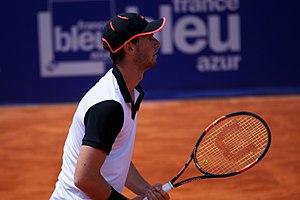
Quentin Halys, né le 26 octobre 1996 à Bondy, est un joueur de tennis français, professionnel depuis 2013.